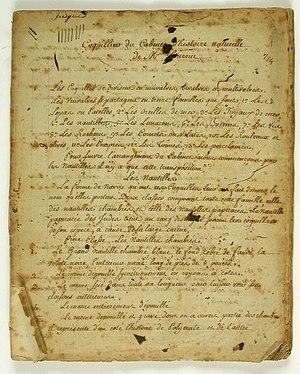
Texte fondateur du Museum d'histoire naturelle de Bordeaux (Journu-Auber)
Le muséum d'histoire naturelle de Bordeaux, désormais appelé Muséum de Bordeaux - sciences et nature, est un musée d'histoire naturelle français situé à Bordeaux, dans le département de la Gironde, en région Nouvelle-Aquitaine.
Bernard Journu-Auber, comte de Tustal, est un homme politique, savant, magistrat et armateur français.